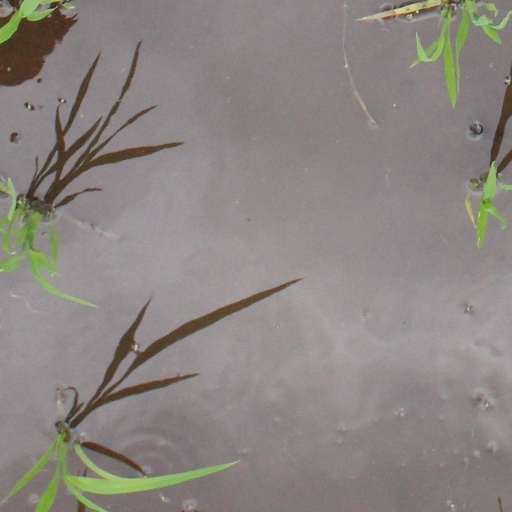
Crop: rice